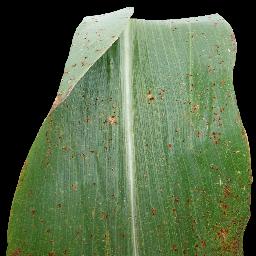
Label: Corn___Common_rust